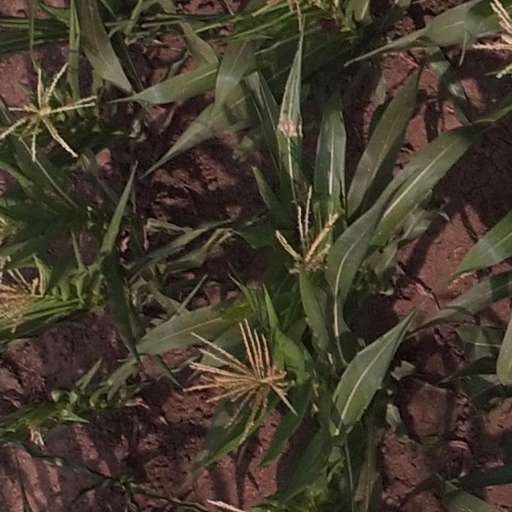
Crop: maize; corn